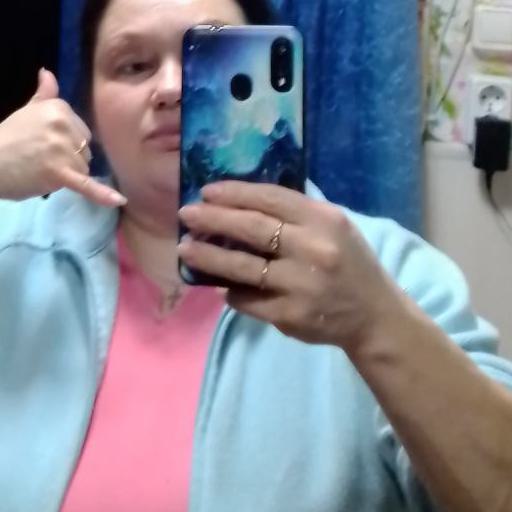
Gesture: no_gesture